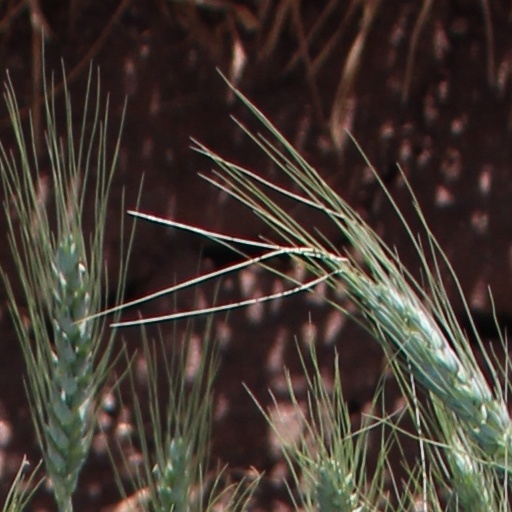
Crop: wheat